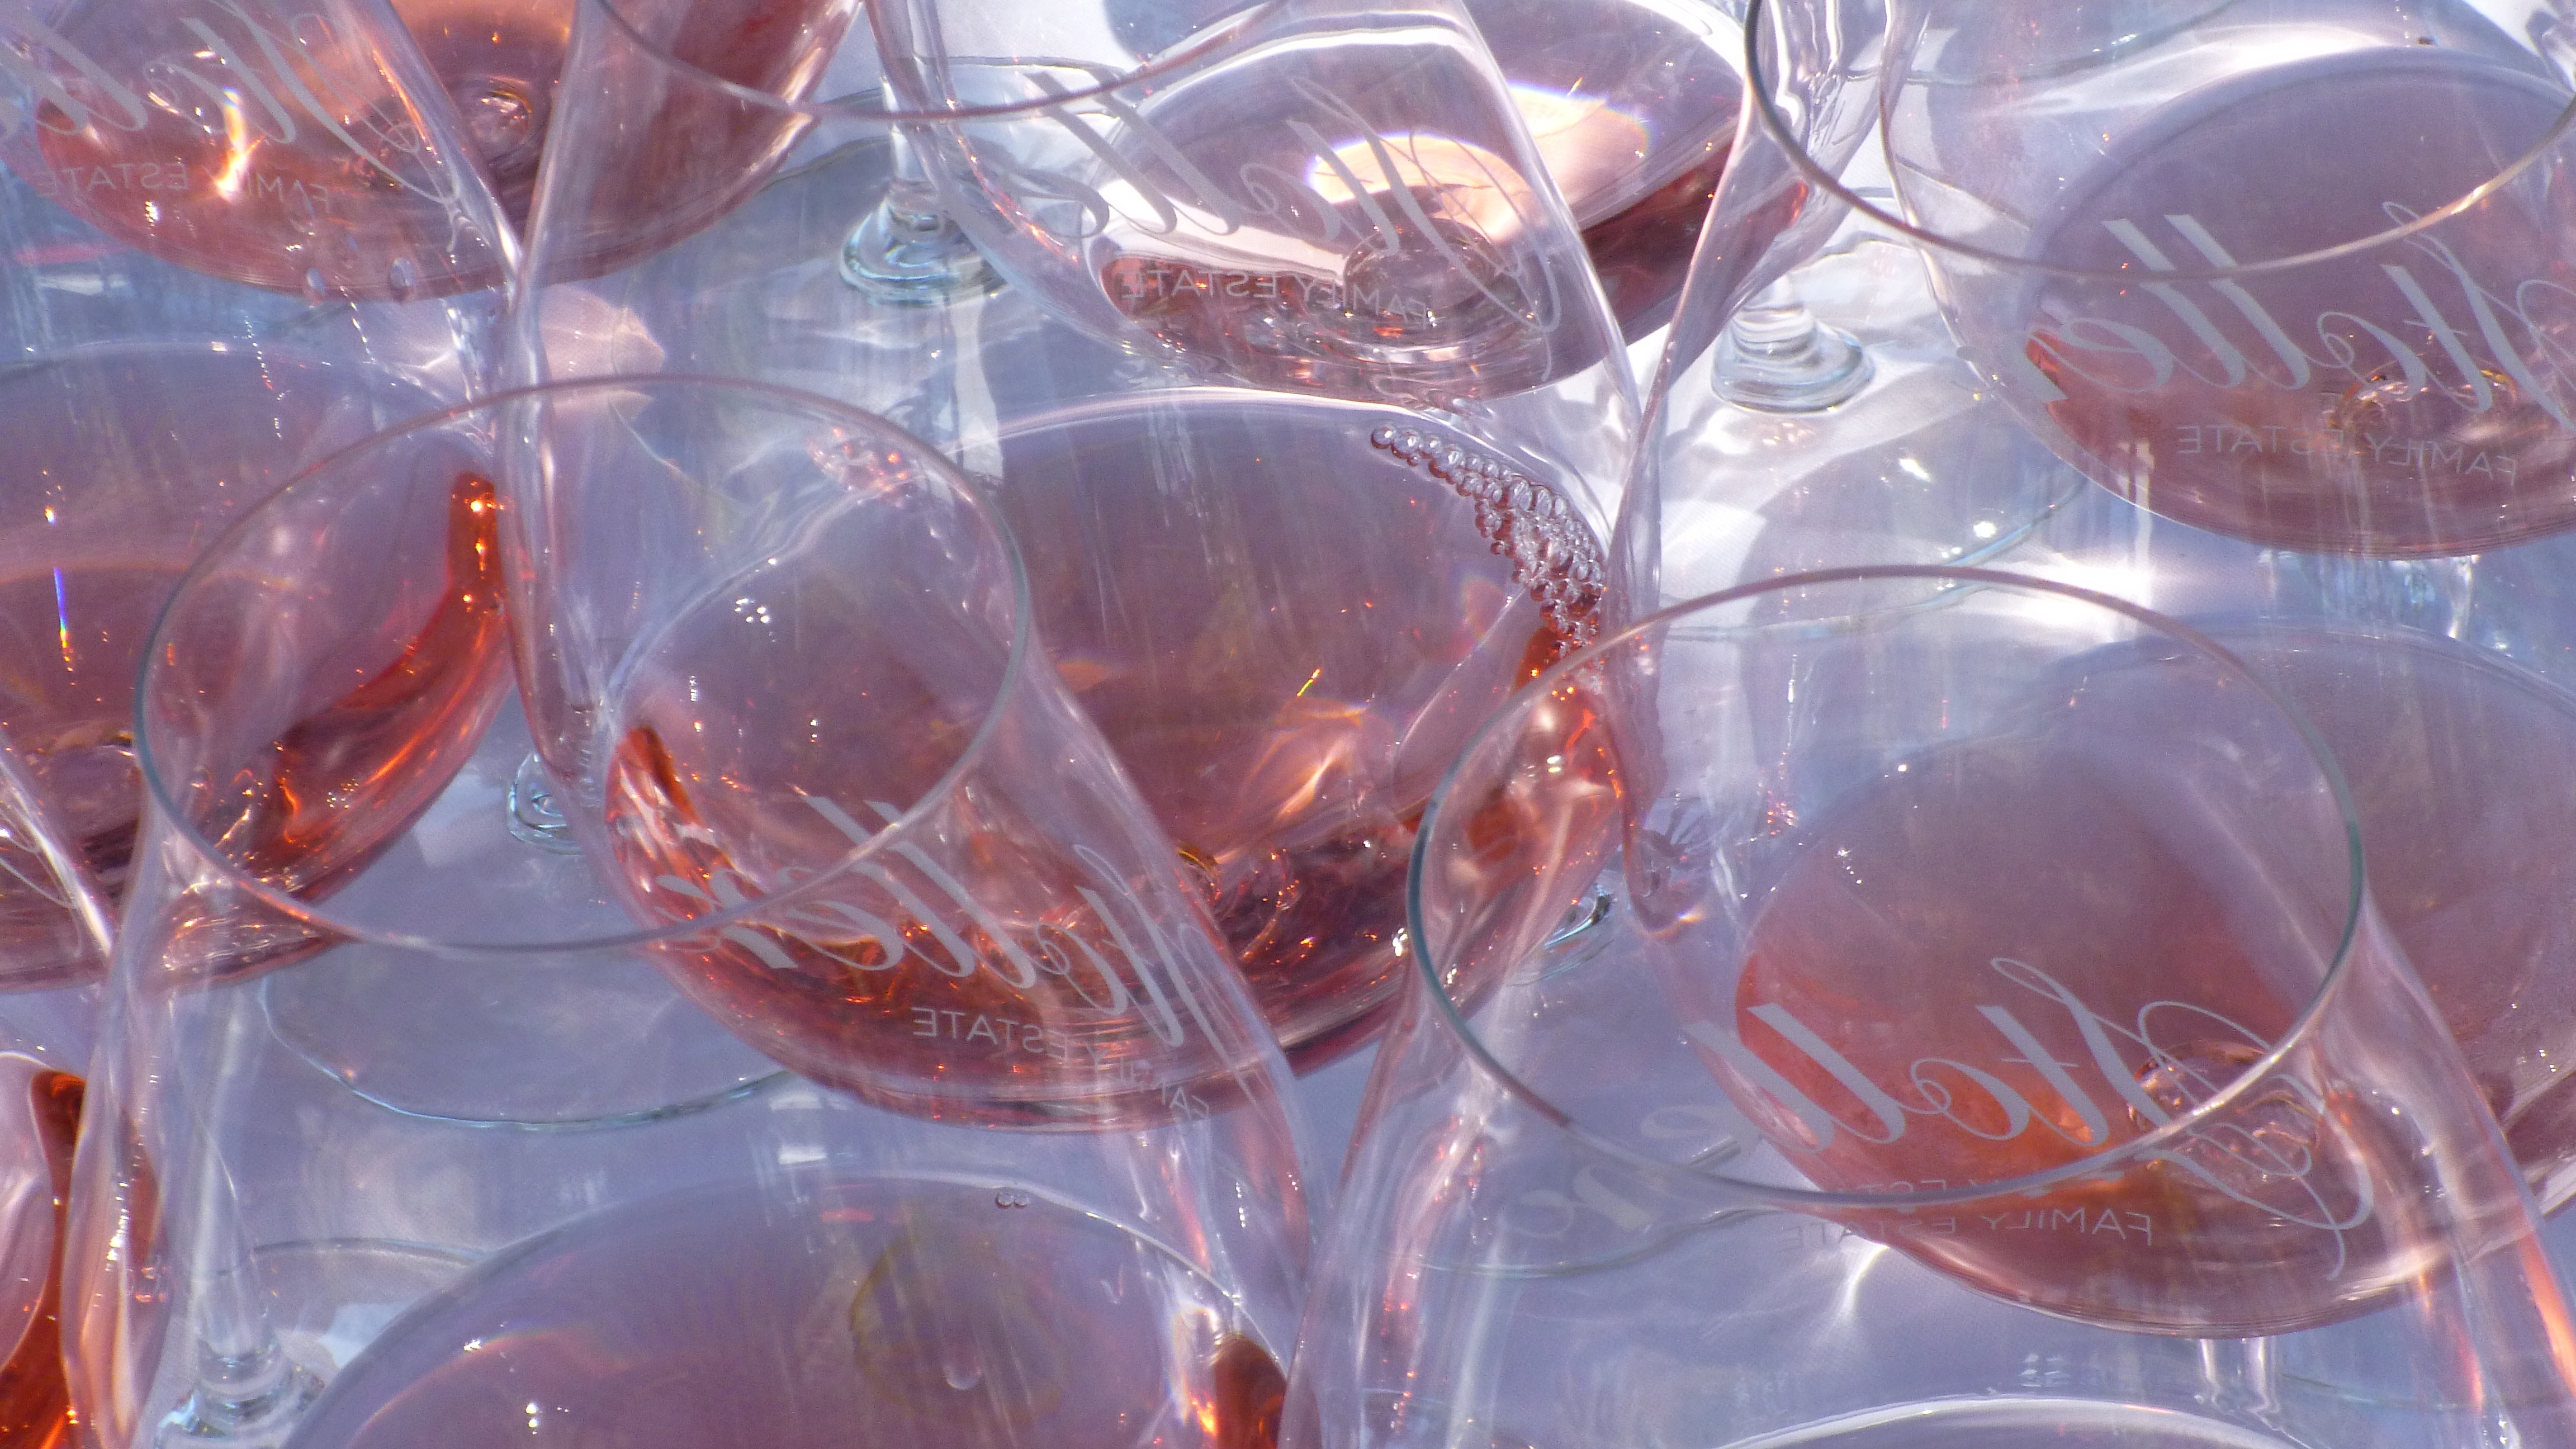
vineyard, wine, glass, rose, pink, gourmet, material, alcohol, wineglass, wine glass, stemware, wine tasting